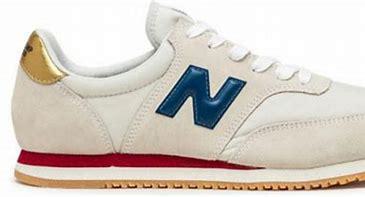
Brand: New
Model: Balance 100